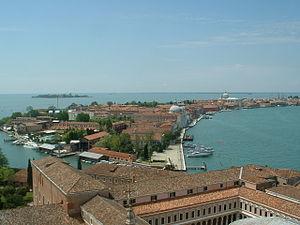
Cinevillaggio ou encore Cineisola est un complexe de studios cinématographiques italien fondé à l'automne 1943 et situé sur l'île Giudecca à Venise.